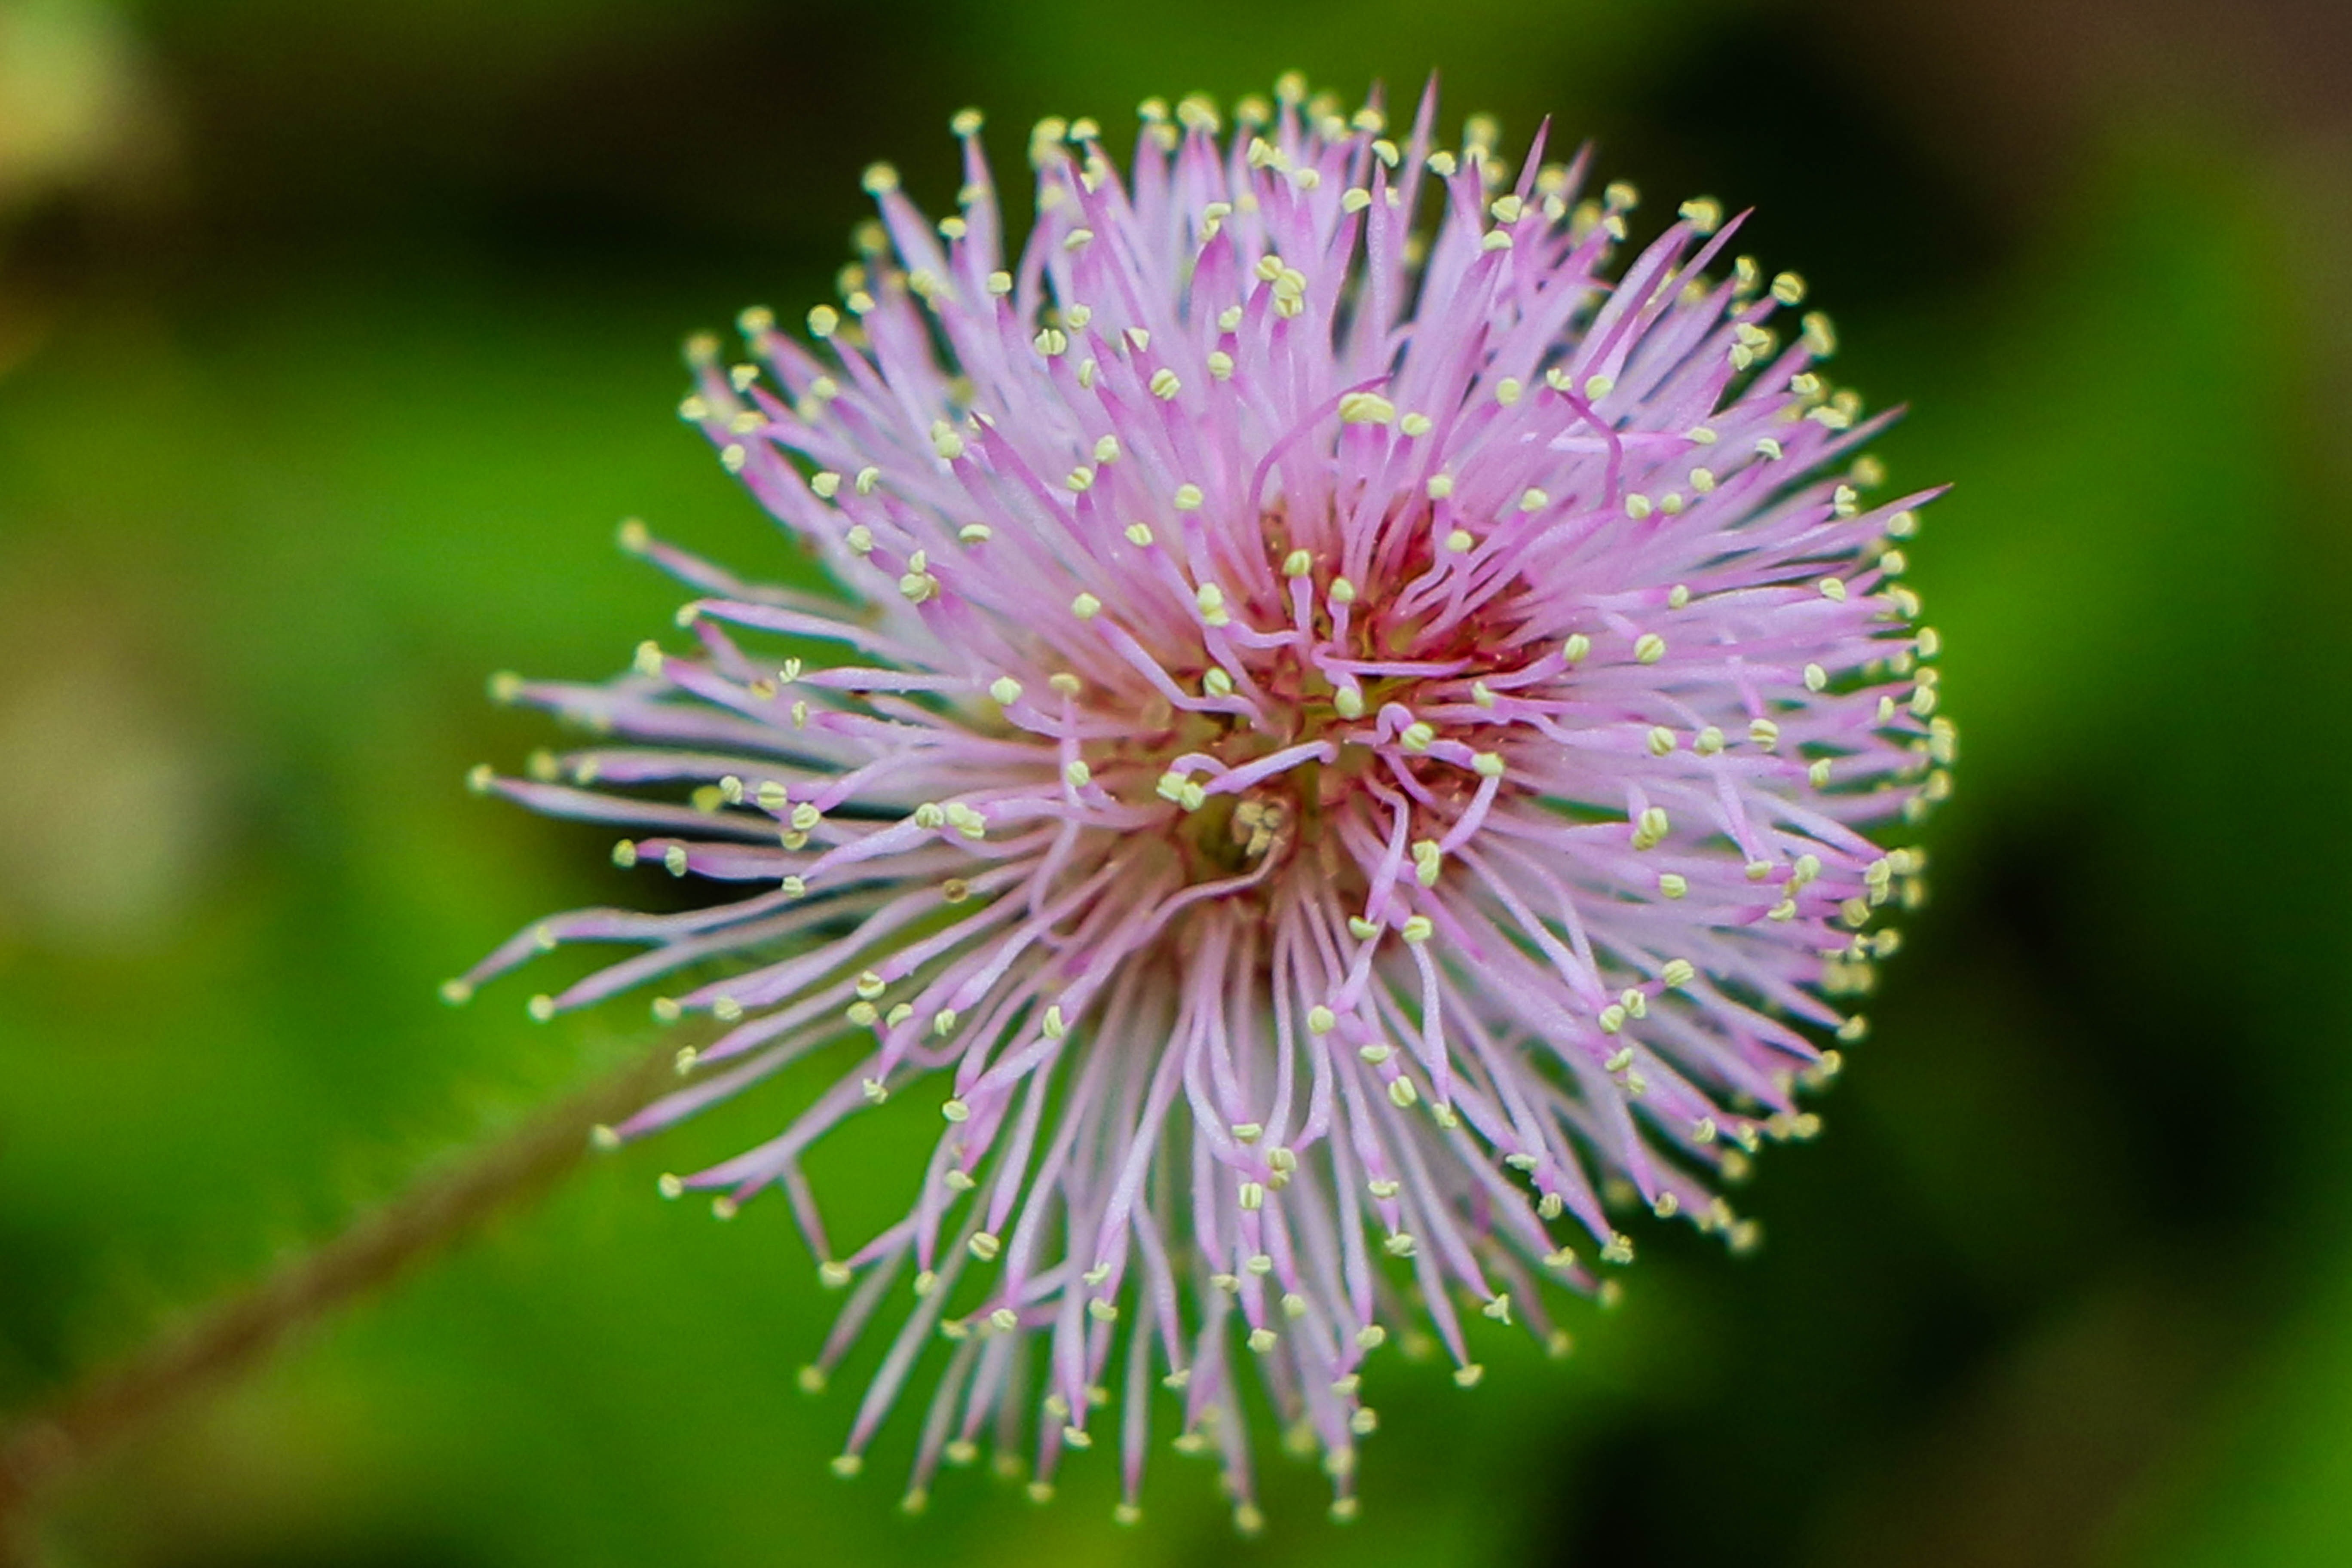
nature, blossom, plant, photography, flower, petal, pollen, spring, green, red, produce, macro, botany, garden, flora, red rose, plants, wildflower, flowers, close up, fuchsia, rosa, poppy, macro photography, flowering plant, daisy family, land plant